International Dialogue on Underwater Munitions

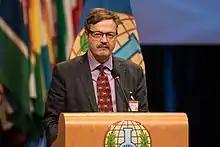
Terrance P. Long CD., speaking at Organization for the Prohibition of Chemical Weapons (OPCW) Fourth Review Conference.

Terrance is the founder of IDUM an internationally recognized NGO where all stakeholders (diplomats, government departments including external affairs, environmental protection and fishery, fossil fuel and fishing industry, salvage divers, militaries, and others) can come together to cooperate in an open and transparent forum to discuss underwater munitions, seek solutions, and promote international cooperation on related ocean issues. IDUM Mission is promote the creation of a Treaty and to Eradicate the Chemical, Conventional, Radiological Weapons from the Marine Environment (lakes, rivers, inland waterways, wetlands seas and oceans). This treaty would encourage countries to collaborate on aspects of underwater munitions research, science, and policy including environmentally friendly remediation.